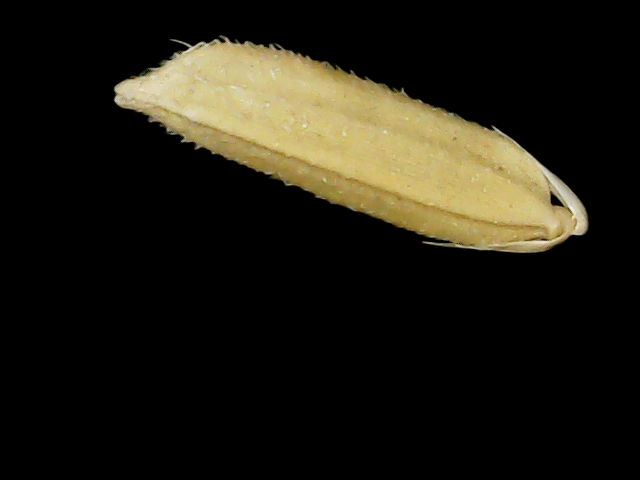
Rice variety: Binadhan20